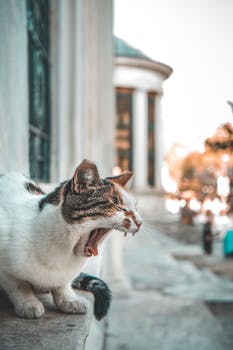
Label: No Watermark